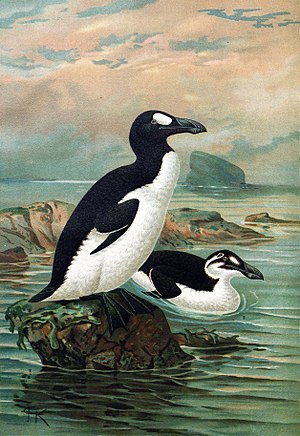
Uddøde fugle
Gejrfuglen var en alkefugl, der uddøde i 1844 ved Island.
Uddøde fugle er arter eller underarter af fugle, der ikke længere eksisterer. Fugle kan være uddøde globalt eller regionalt. For eksempel blev urfuglen erklæret som uddød i Danmark i 2001, men er ikke truet internationalt. Gejrfuglen uddøde globalt i 1844, hvor de sidste to individer blev dræbt.